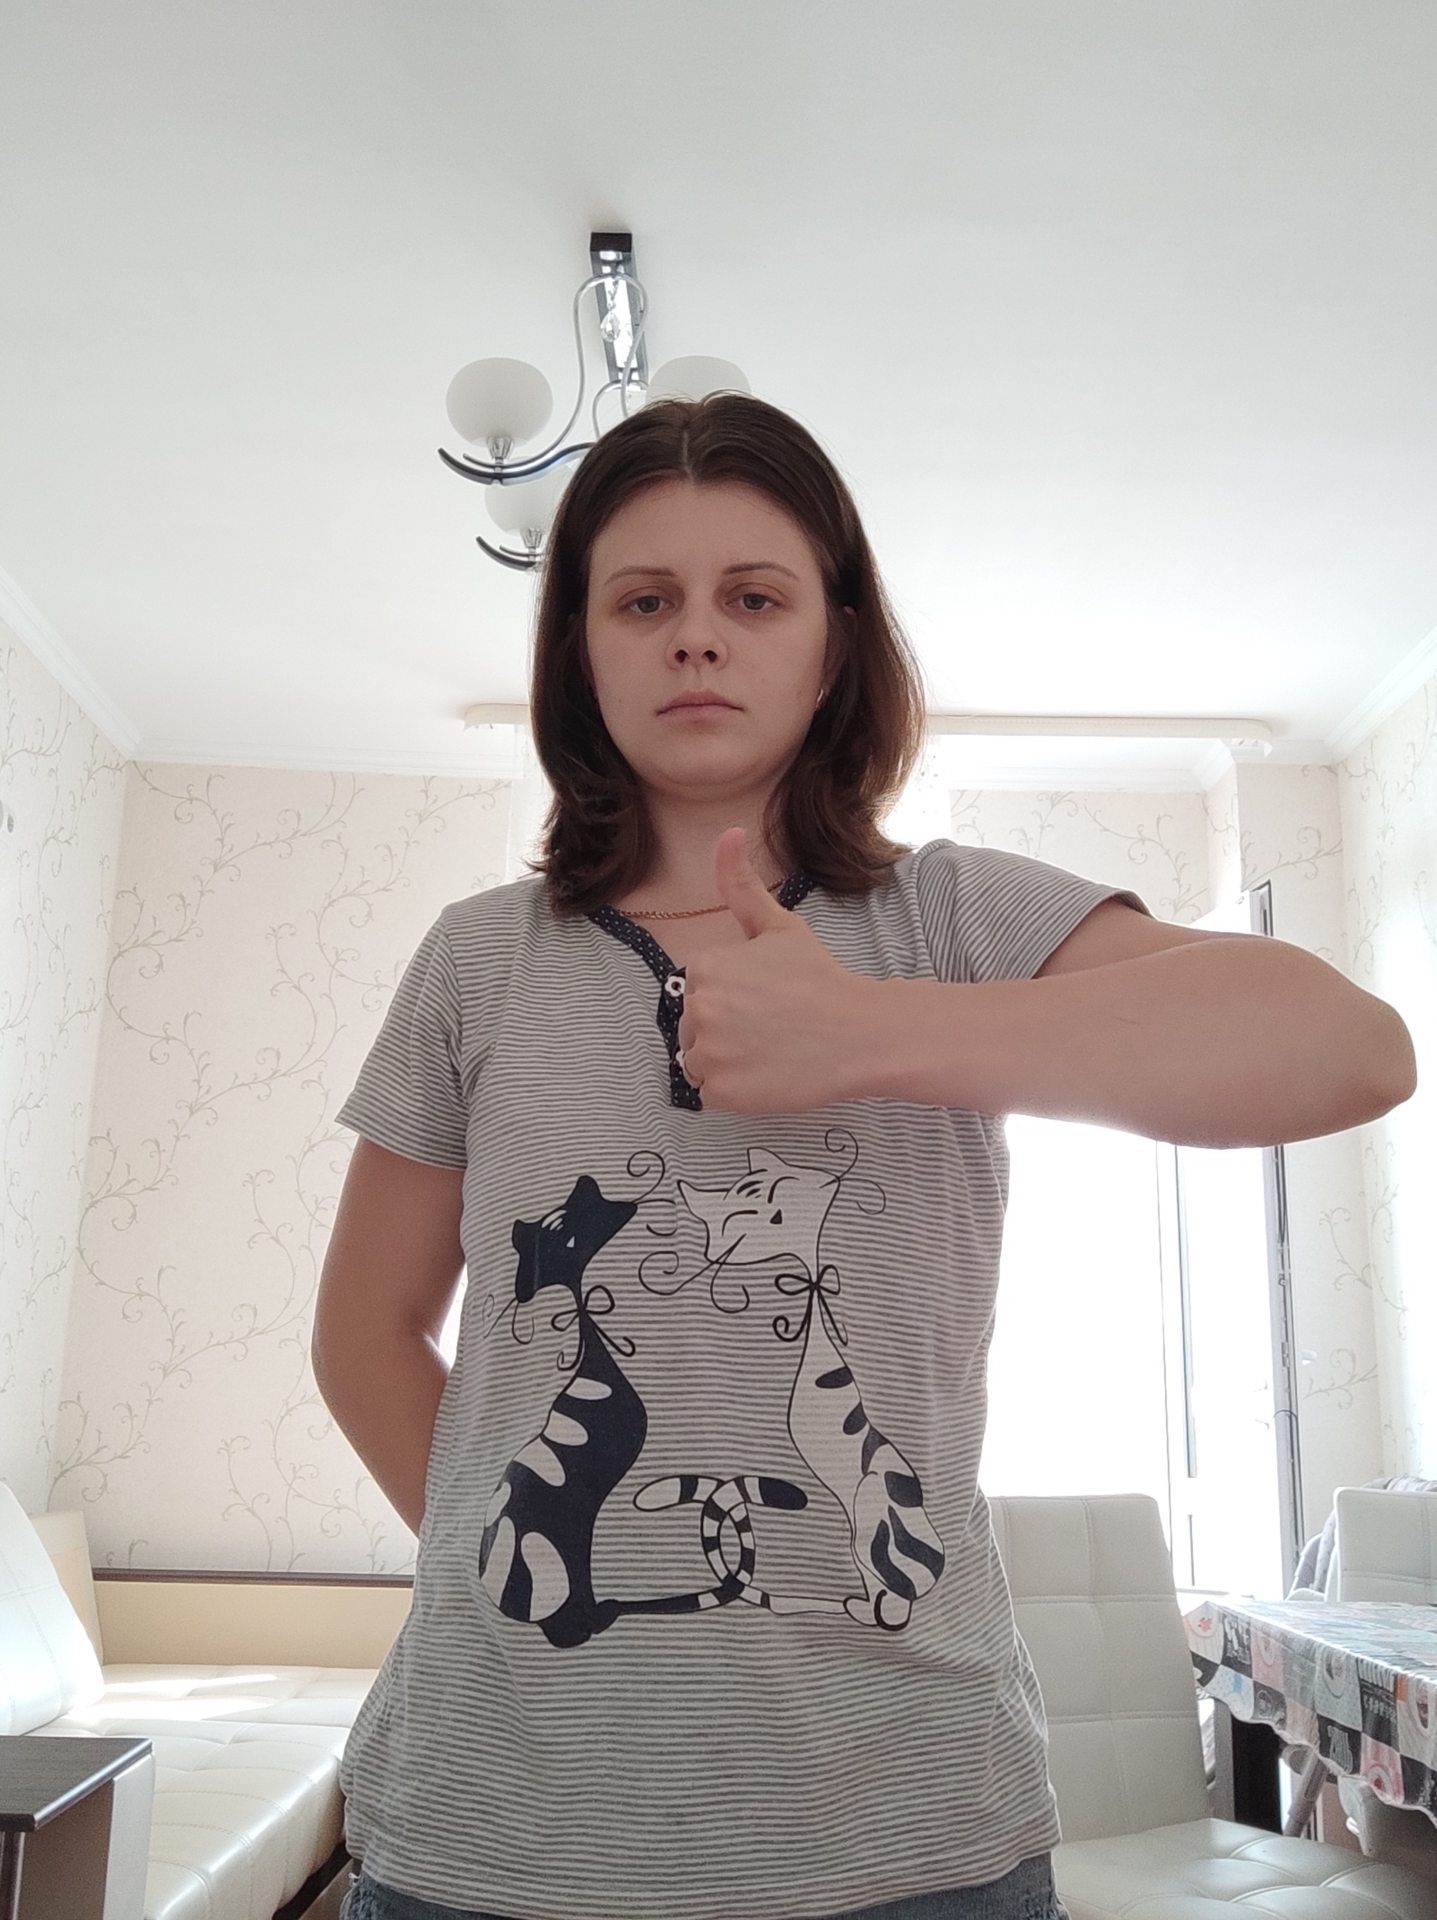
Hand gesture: like